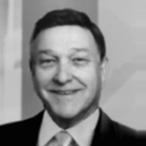
Age: 51